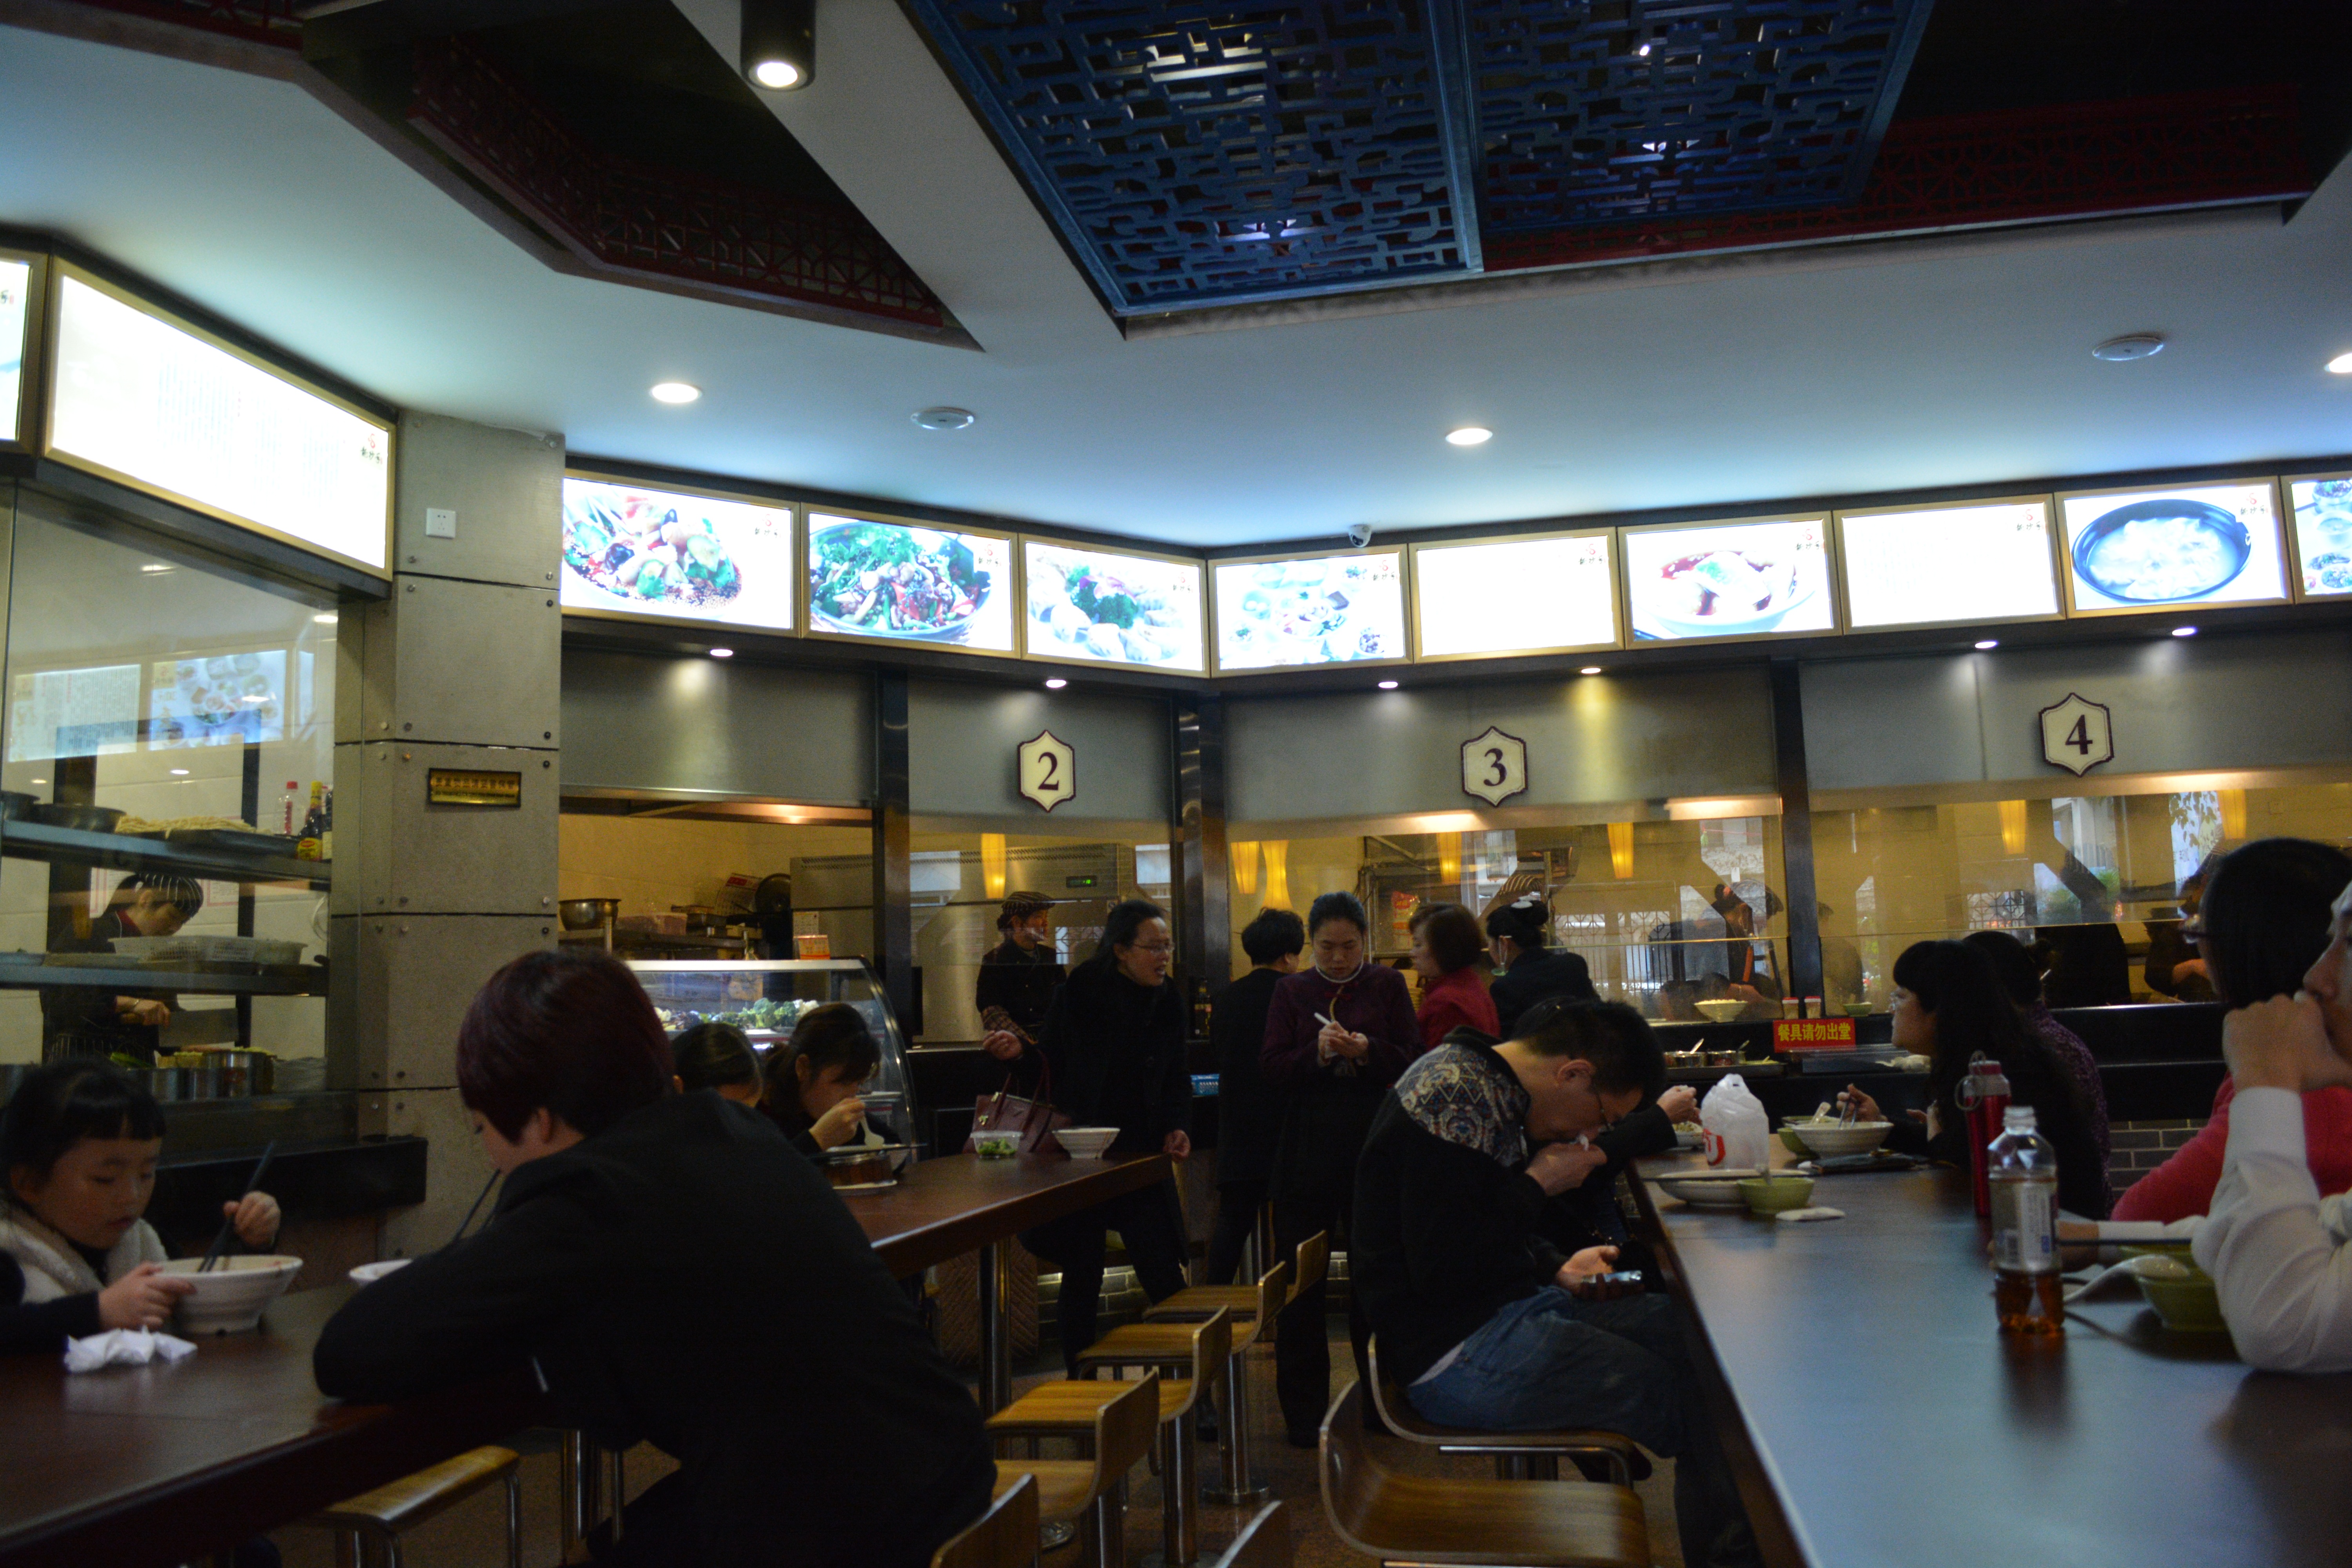
restaurant, cafeteria, food court